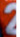
Number: 2